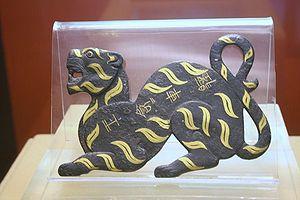
Le Nanyue, ou Mamzyied ou Nam Viet était un royaume d'Asie dont le territoire comprenait les actuelles provinces chinoises du Guangdong, du Guangxi et du Yunnan, ainsi qu'une partie du Nord de l'actuel Viêt Nam. Le Nanyue est fondé par le général chinois Zhao Tuo, appelé Triệu Đà par les Vietnamiens, qui conquiert pour le compte de la dynastie Qin le royaume d'Âu Lạc, alors pays du peuple Viêt. Profitant du chaos qui fait suite à la chute des Qin, il se proclame roi de Nanyue en 206 av. J.-C., fondant ainsi la dynastie des Yue du Sud. Au début son royaume est composé des commanderies de Nanhai, Guilin et Xiang.